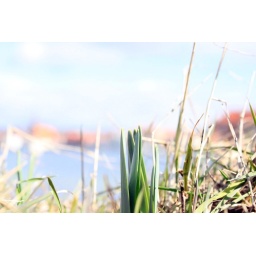
A bulb at the beach with the harbour and the red tile roofs in the back.